Gooseberry (gene)

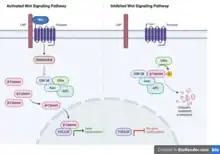
Wnt Signalling pathway created using Biorender

The "Drosophila" cell fate determination pathway Wingless signaling (Wg), is activated by the signaling molecule Wnt, which inhibits the Wg destruction complex (WSDC). WSDC functions to break down β-catenin, a protein that binds to promoters of cell fate determination genes to promote expression.